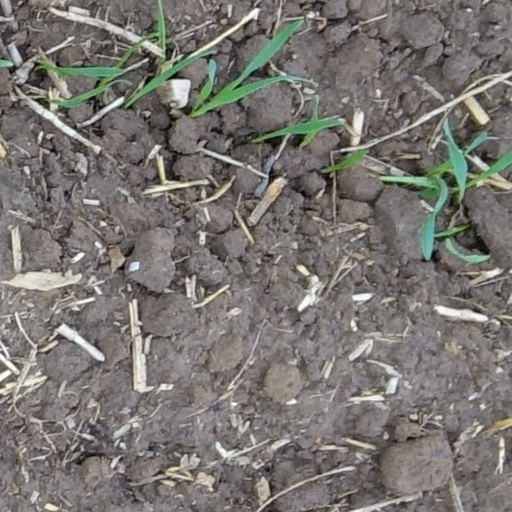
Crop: wheat